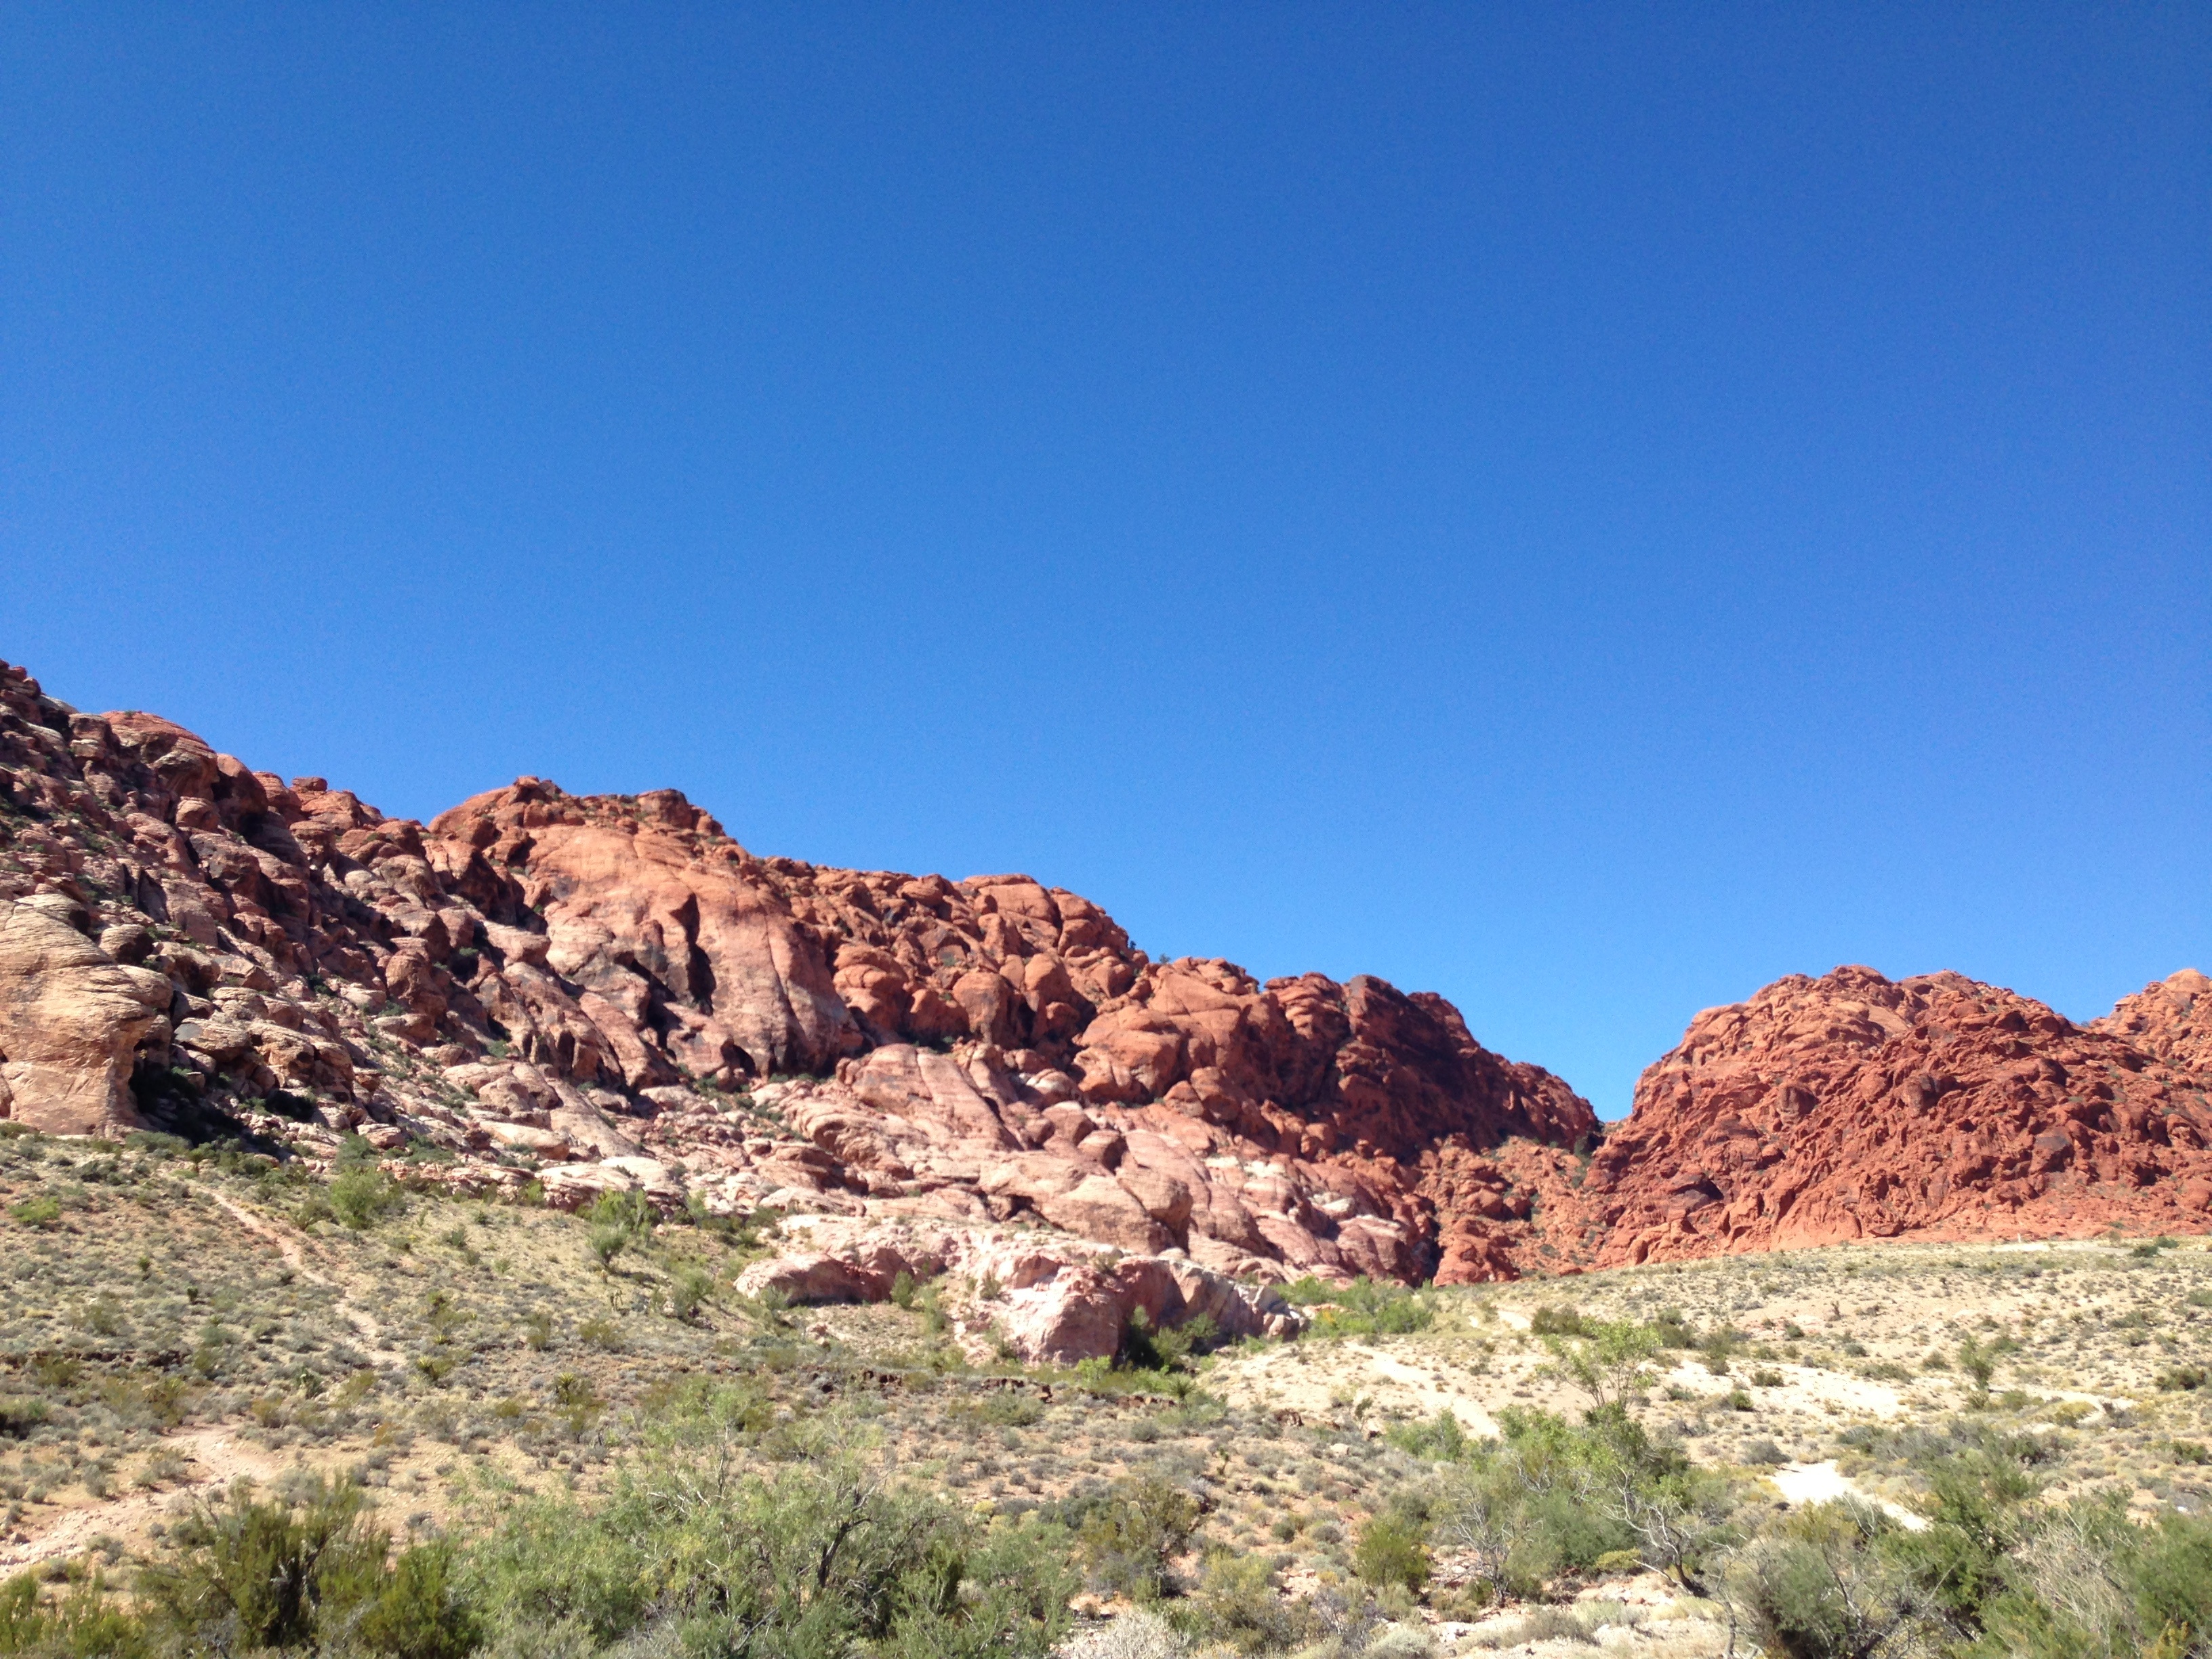
landscape, rock, wilderness, mountain, desert, valley, mountain range, canyon, ridge, geology, badlands, plateau, ecosystem, wadi, landform, natural environment, geographical feature, mountainous landforms